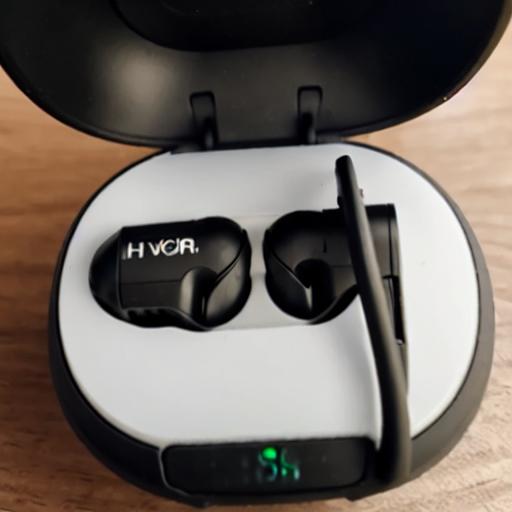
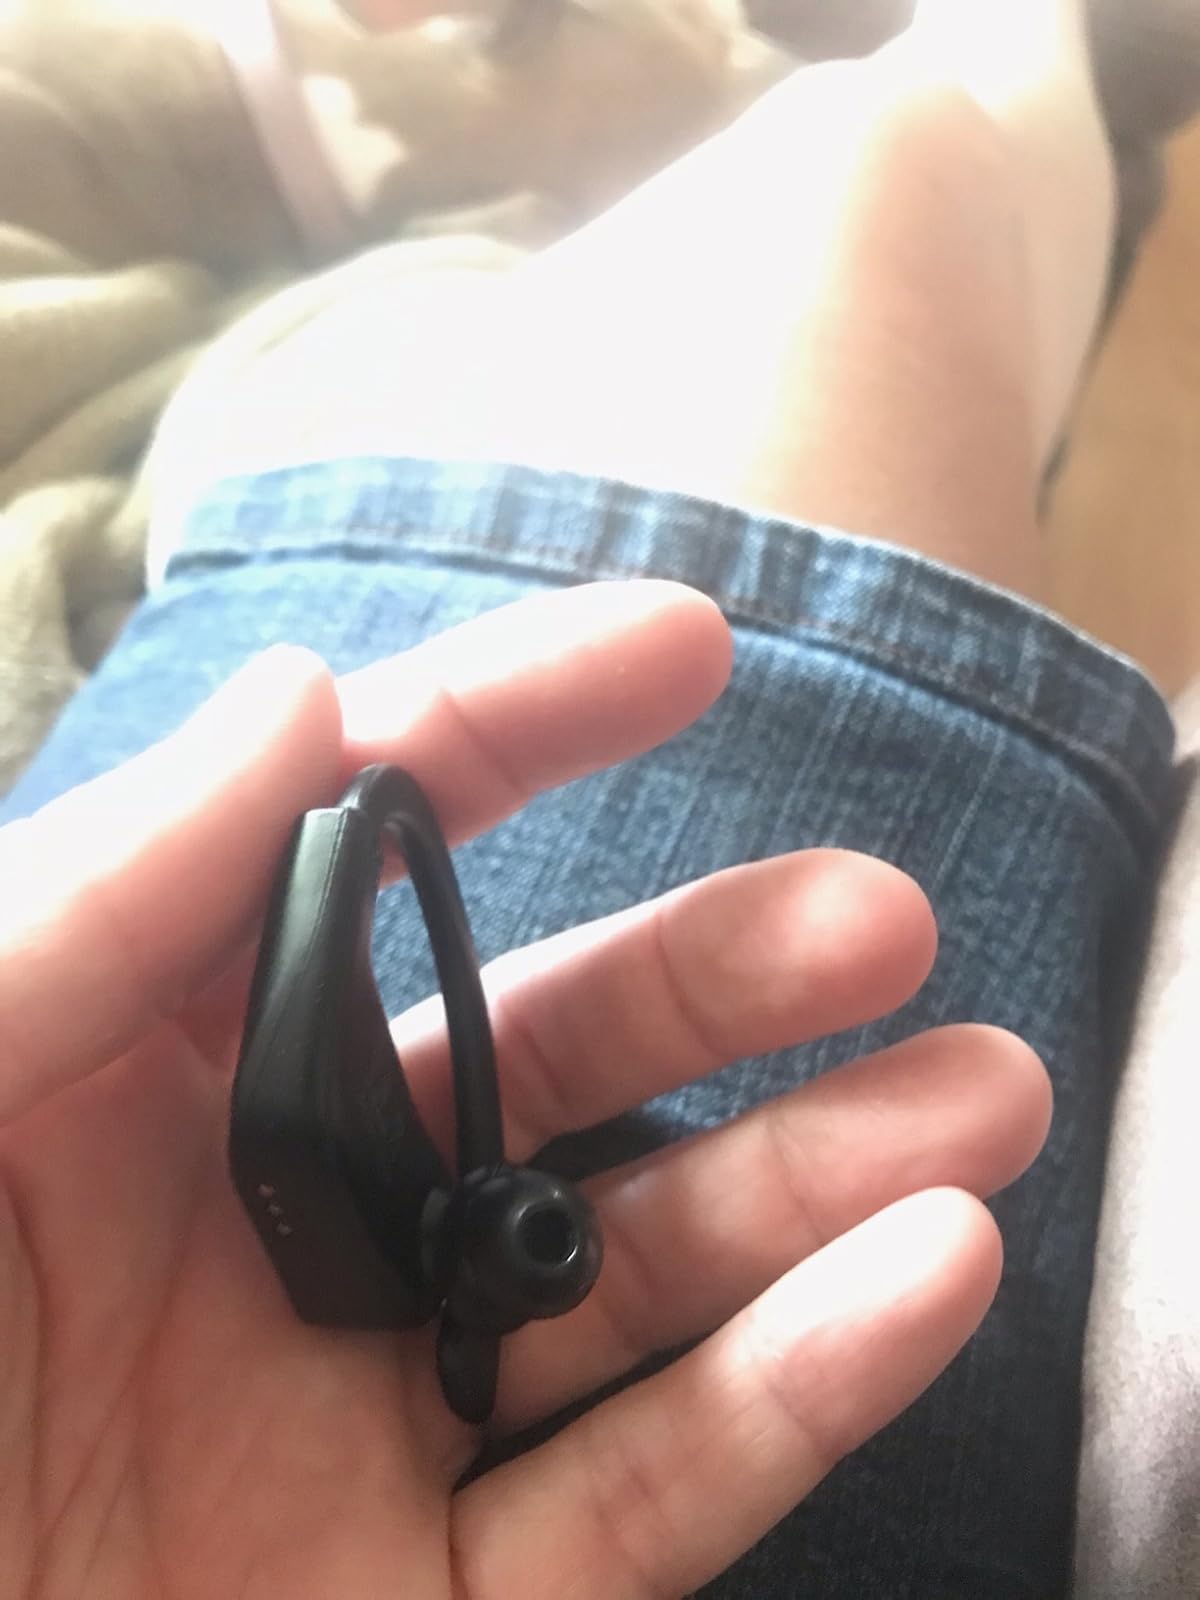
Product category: earbuds
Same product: no